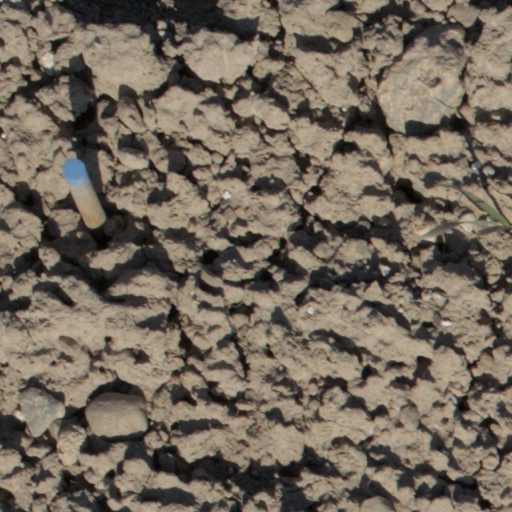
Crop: wheat